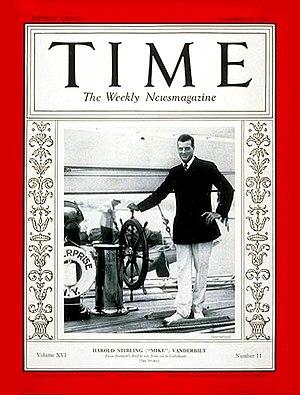
Harold S. Vanderbilt, en couverture du Time magazine (15 septembre 1930)"
Harold Stirling Vanderbilt était un membre de la célèbre famille américaine des Vanderbilt. Il fut un homme d'affaires dans le domaine des chemins de fer, un champion de navigation à voile et un champion au jeu de bridge.
Enterprise est un voilier créé en 1930 pour le syndicat Vanderbilt pour répondre aux challenger britannique de la coupe de l'America, le Shamrock V.